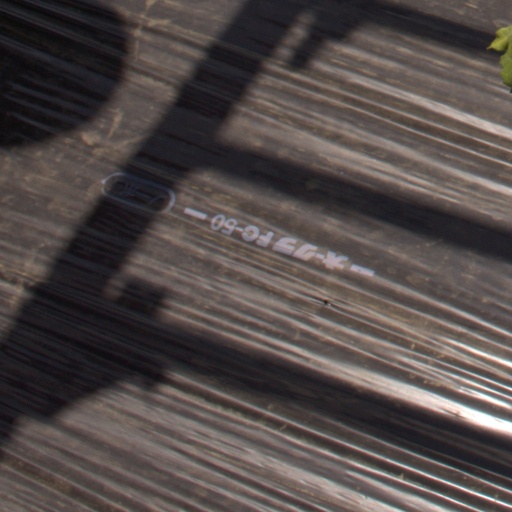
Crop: Jerusalem artichoke